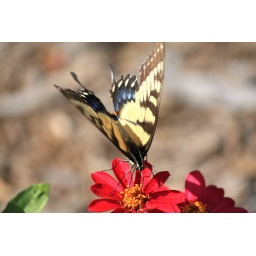
A yellow tiger swallowtail butterfly stopping by a red zinnia flower (Zinnia angustifolia 'Profusion') in Lake Ridge, VA.